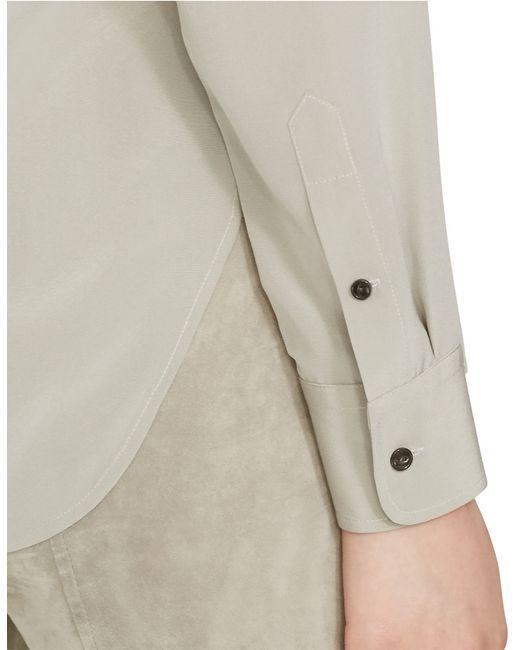
Olivgrünes Hemd und Rock für Damen